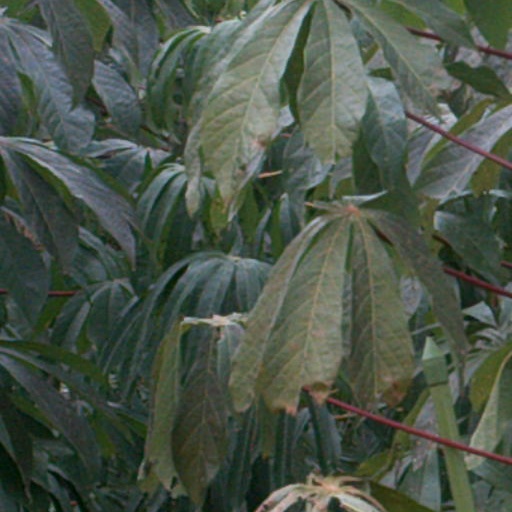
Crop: cassava